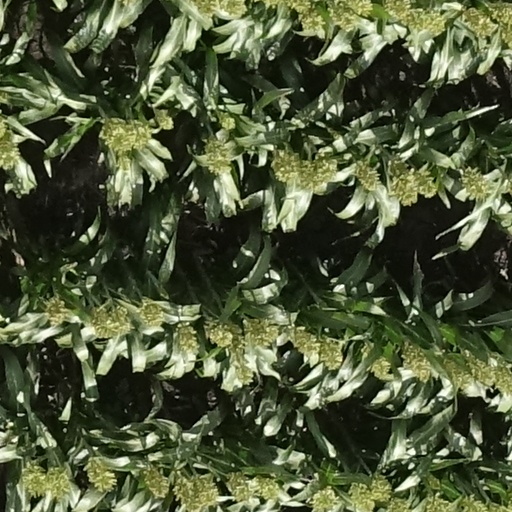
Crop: sorghum